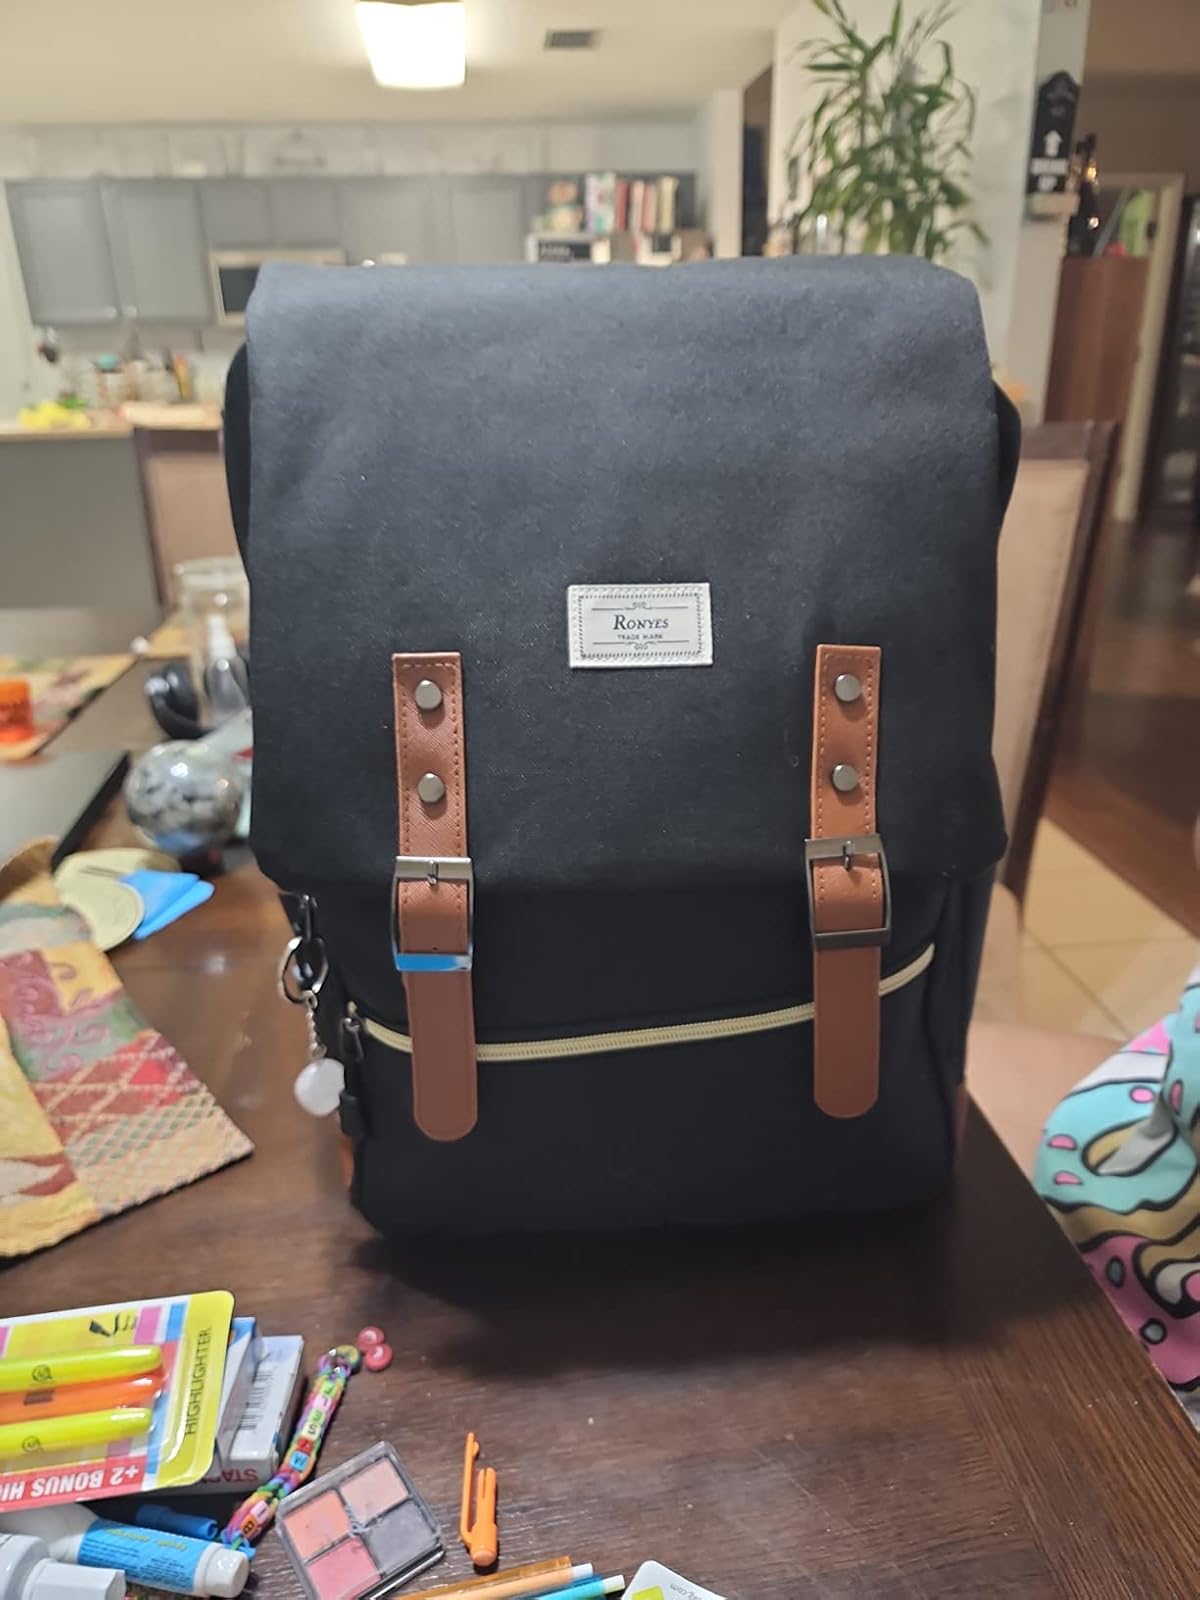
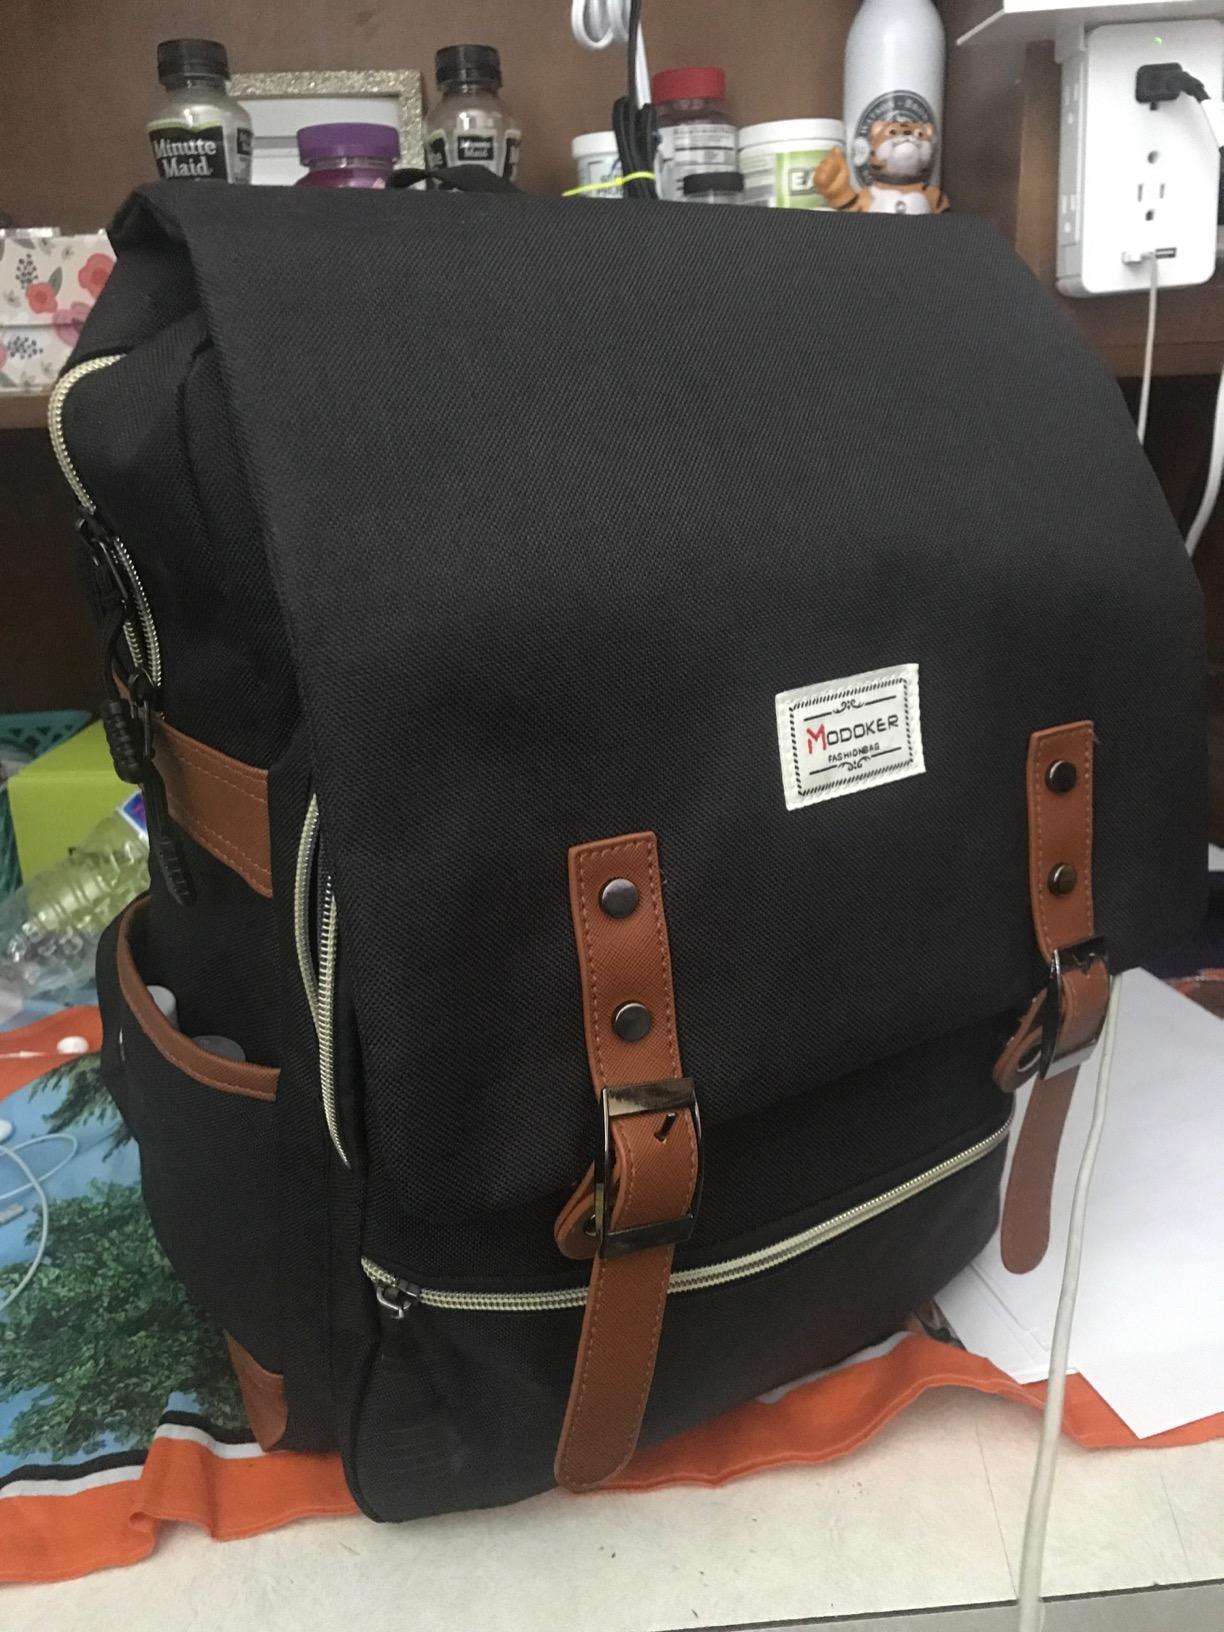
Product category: bag
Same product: yes